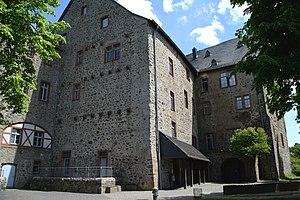
La Maison de Solms est une ancienne famille de la haute noblesse allemande, qui prétendait remonter à Othon, frère du roi Conrad Iᵉʳ de Germanie, tandis que son premier membre connu est le seigneur Marquardus de Sulmese, mentionné comme témoin au monastère de Schiffenberg à Giessen en 1129.